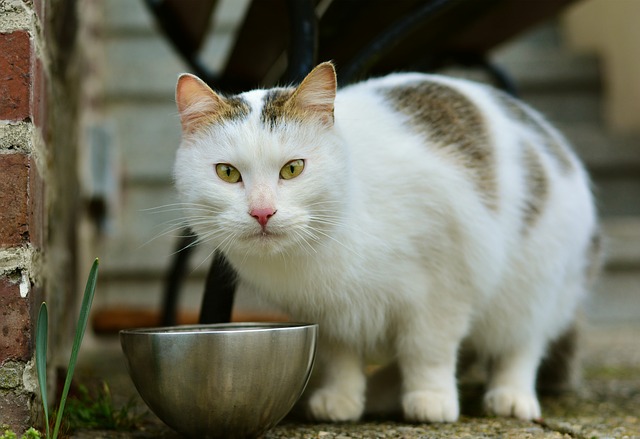
Label: cat